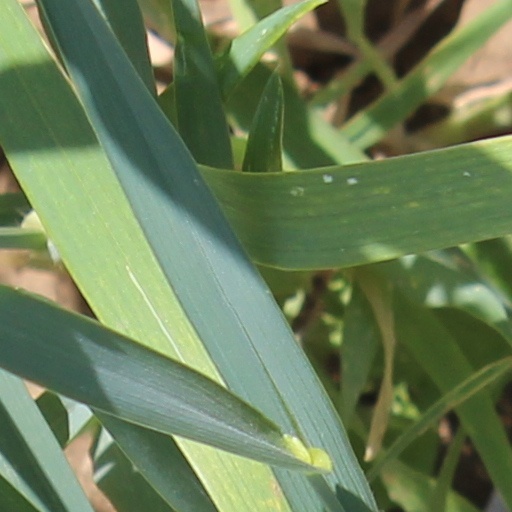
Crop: wheat